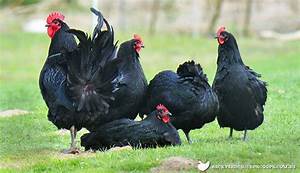
Label: gallina